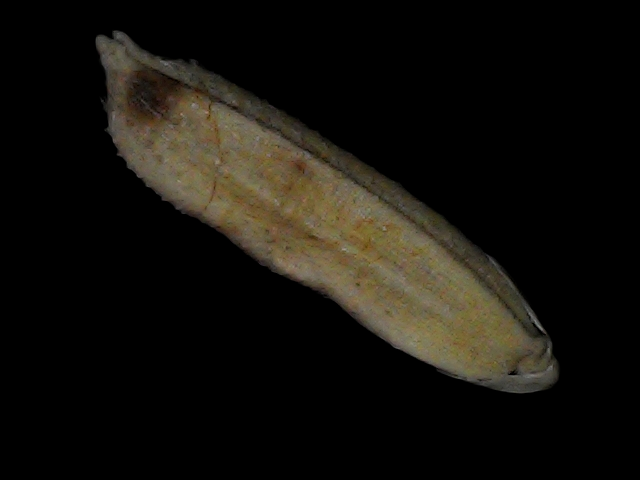
Rice variety: Bd87